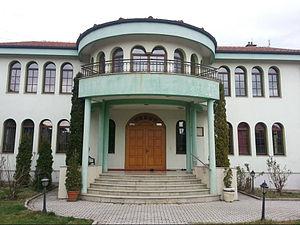
Cet article propose une liste des monuments culturels du Kosovo. Elle intègre des monuments inscrits dans les registres de l'Institut pour la protection du patrimoine de la République de Serbie et sur la liste de l'Académie serbe des sciences et des arts, en tant que le Kosovo est encore considéré comme une province autonome par la Serbie et une partie de la communauté internationale ; parallèlement le Kosovo, qui a proclamé son indépendance en 2008, a établi une liste provisoire de monuments culturels.